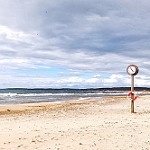
Label: sea